Louise Bodin

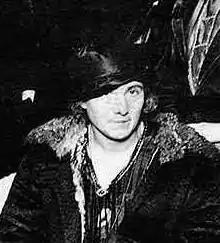

Louise Bodin (1877 – 3 February 1929) was a French feminist and journalist who became a member of the steering committee of the French Communist Party.